Laval, Mayenne

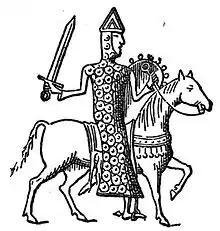
Guy II of Laval, second Lord of the town, after a seal from 1095.

Before the construction of the castle during the 11th century, Laval did not exist. However, the site of the town was already a thoroughfare because it was located on the Roman road that connected Le Mans to Corseul, a provincial capital in present-day Brittany. Moreover, some parts of the city territory had been settled by the Gauls. For instance, a Gallic stele has been unearthed in the suburb of Pritz, north of the centre. The chapel of Pritz was on its side first mentioned in 710. The body of Tudwal, a Breton Saint, is believed to have been brought to Laval in 870 or 878, during a Norman invasion in Brittany.